Jesus in Christianity

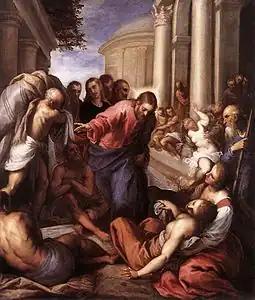
Jesus healing the paralytic in "The Pool" by Palma il Giovane, 1592

In the New Testament the teachings of Jesus are presented in terms of his "words and works". The words of Jesus include several sermons, in addition to parables that appear throughout the narrative of the Synoptic Gospels (the gospel of John includes no parables). The works include the miracles and other acts performed during his ministry.